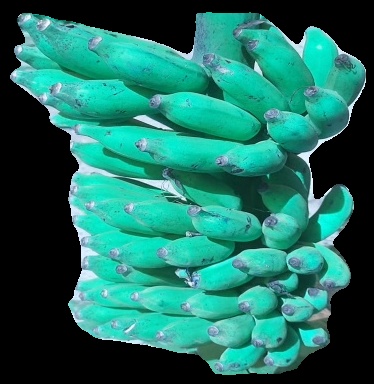
Variety: elakki-bale
Grade: grade3